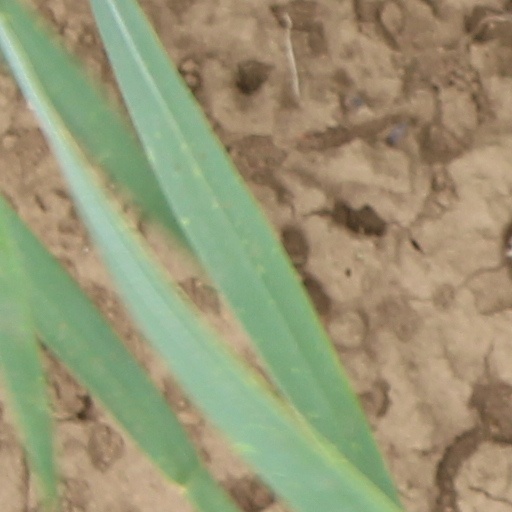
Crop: wheat